Culture of Greece

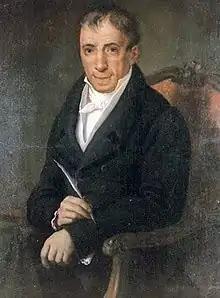
Adamantios Korais, major figure of the Modern Greek Enlightenment

The origins of Western literature and of the main branches of Western learning may be traced to the era of Greek greatness that began before 700 BC with the epics of Homer, the "Iliad" and the "Odyssey". Hesiod, the first didactic poet, put into epic verse his descriptions of pastoral life, including practical advice on farming, and allegorical myths. The poets Alcaeus of Mytilene, Sappho, Anacreon, and Bacchylides wrote of love, war, and death in lyrics of great feeling and beauty. Pindar celebrated the Panhellenic athletic festivals in vivid odes. The fables of the slave Aesop have been famous for more than 2,500 years. Three of the world's greatest dramatists were Aeschylus, author of the "Oresteia" trilogy; Sophocles, author of the Theban plays; and Euripides, author of "Medea", "The Trojan Women", and "The Bacchae". Aristophanes, the greatest author of comedies, satirized the mores of his day in a series of brilliant plays. Three great historians were Herodotus, regarded as the father of history, known for "The Persian Wars"; Thucydides, who generally avoided myth and legend and applied greater standards of historical accuracy in his History of the Peloponnesian War; and Xenophon, best known for his account of the Greek retreat from Persia, the "Anabasis". Outstanding literary figures of the Hellenistic period were Menander, the chief representative of a newer type of comedy; the poets Callimachus, Theocritus, and Apollonius Rhodius, author of the "Argonautica"; and Polybius, who wrote a detailed history of the Mediterranean world. Noteworthy in the Roman period were Strabo, a writer on geography; Plutarch, the father of biography, whose "Parallel Lives" of famous Greeks and Romans is a chief source of information about great figures of antiquity; Pausanias, a travel writer; and Lucian, a satirist.